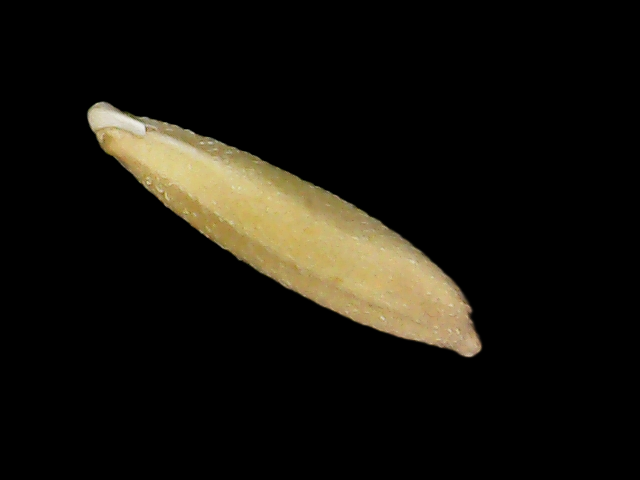
Rice variety: Binadhan26